Kyōryū Sentai Zyuranger

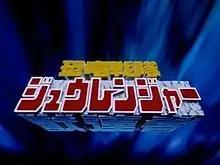
Title screen

is a Japanese "tokusatsu" television series and the sixteenth installment in the long-running "Super Sentai" metaseries of superhero programs. Produced by Toei, it aired on TV Asahi from February 21, 1992 to February 12, 1993, with a total of 50 episodes. preceded by "Chōjin Sentai Jetman" and succeeded by "Gosei Sentai Dairanger". It was the first Sentai series to have a regular Sixth Ranger, and the first to introduce the concept of sentient, living mecha, a theme that has been used frequently in the franchise ever since. It was also the first Sentai series to be adapted into an installment of the American "Power Rangers" series. Footage from all 50 episodes was extensively used for the first season of "Mighty Morphin Power Rangers". The core "Zyuranger" costumes were used in all three seasons of "Mighty Morphin Power Rangers" and were used as the original "Power Rangers" costumes while the Dragon Ranger costume was adapted into the Green Ranger's costume and was used throughout Season 1 and in early Season 2. The title Toei gives this series for international distribution is "Galaxy Rangers".